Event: Nepal Earthquake
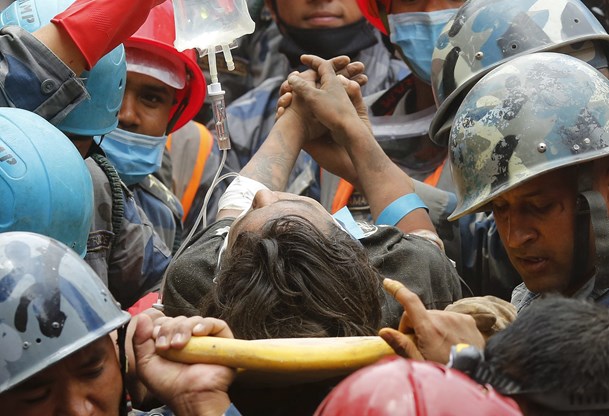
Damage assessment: damage